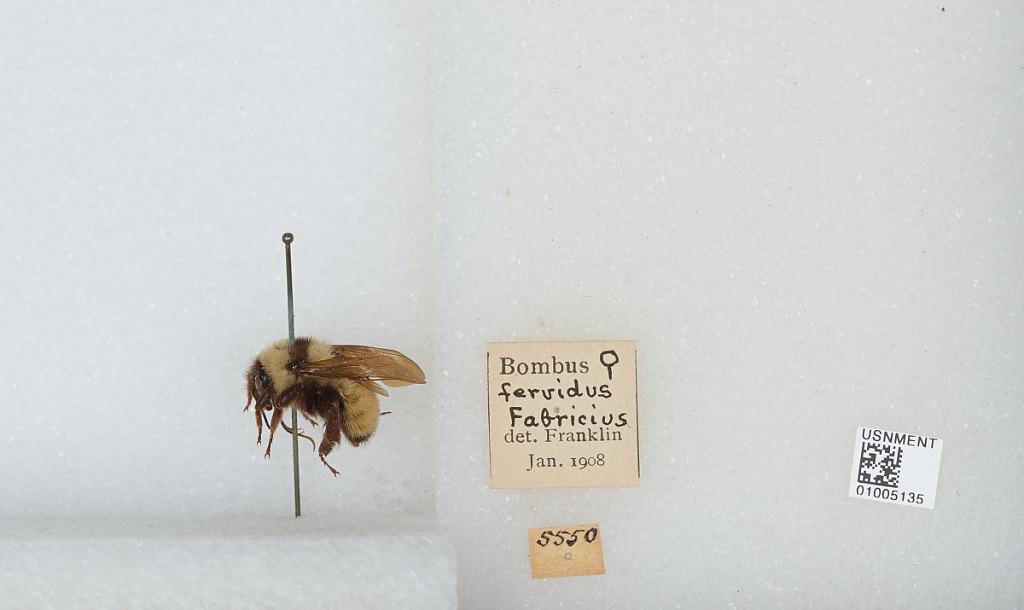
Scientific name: Bombus (Fervidobombus) fervidus fervidus (Fabricius)
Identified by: Franklin